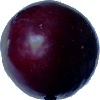
Label: Plum 2